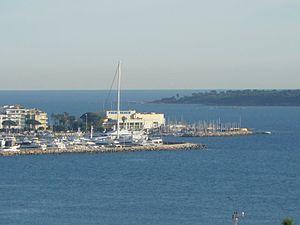
Le Palm Beach casino de Cannes vu depuis la tour de la Castre au Suquet